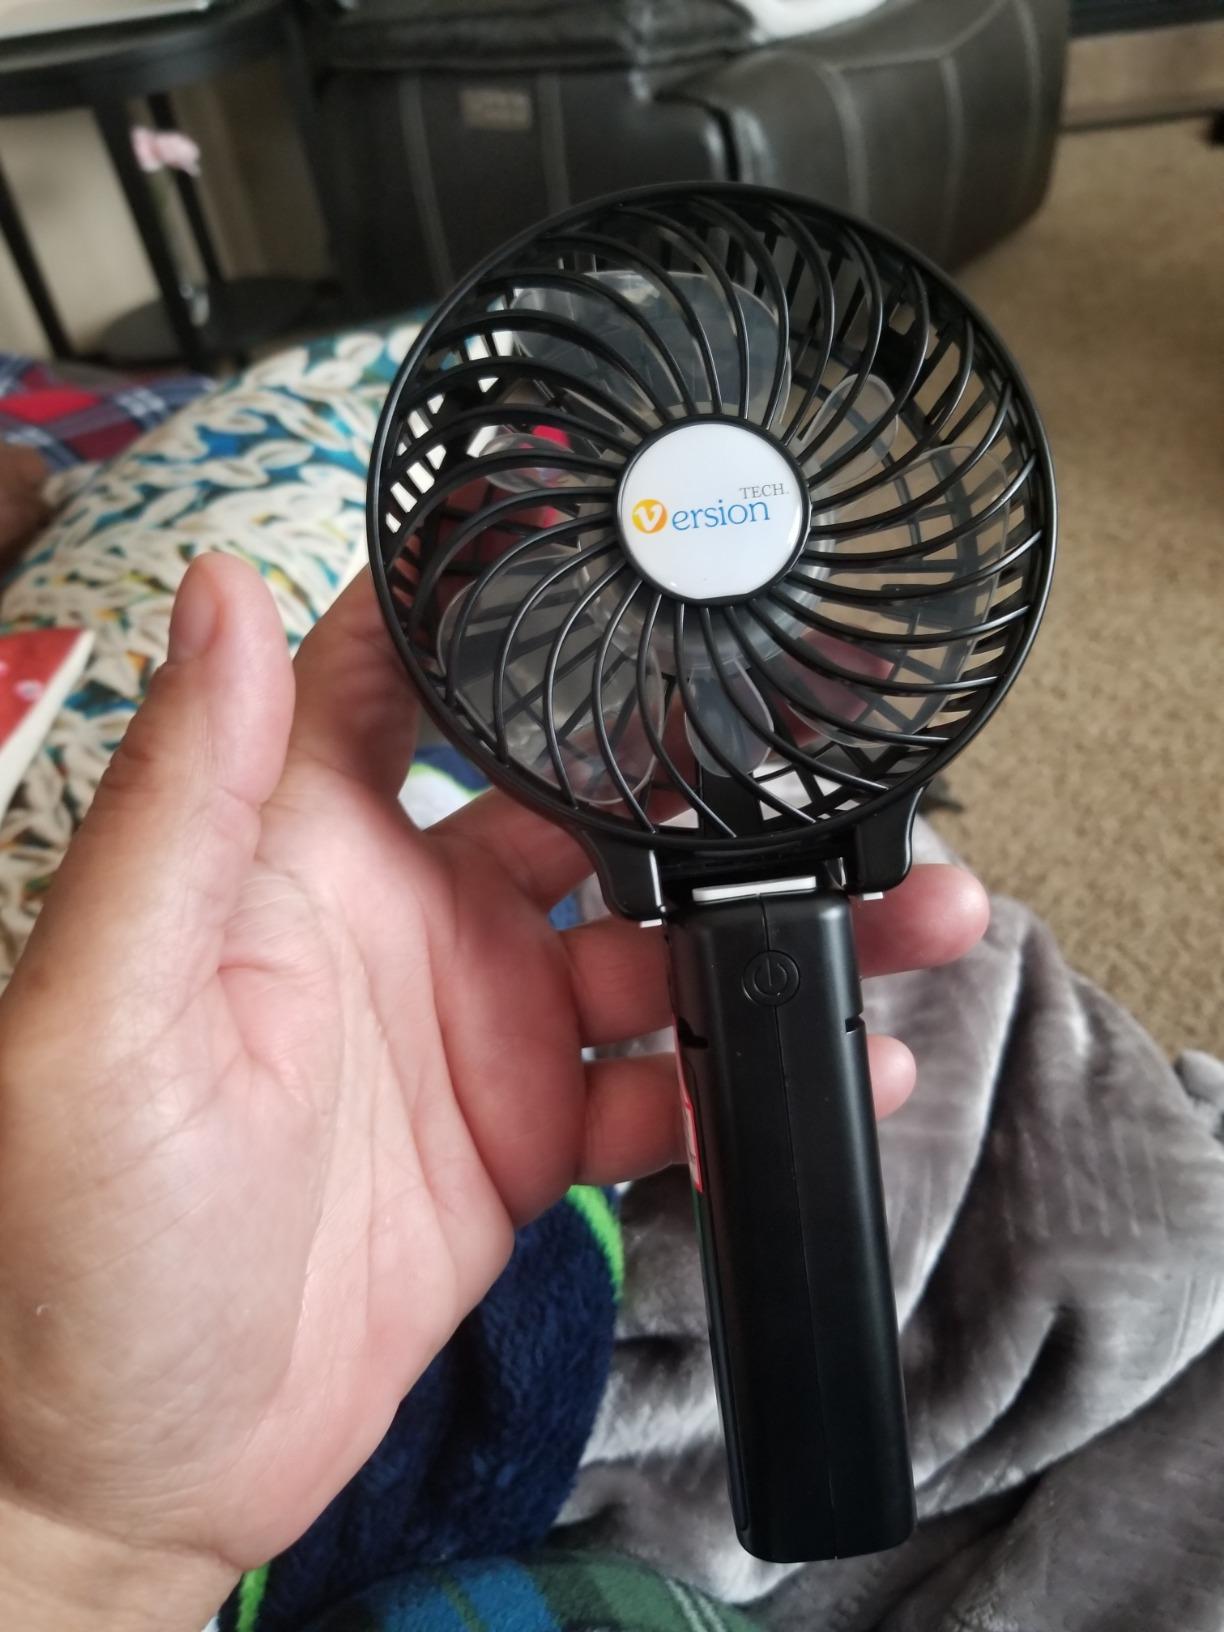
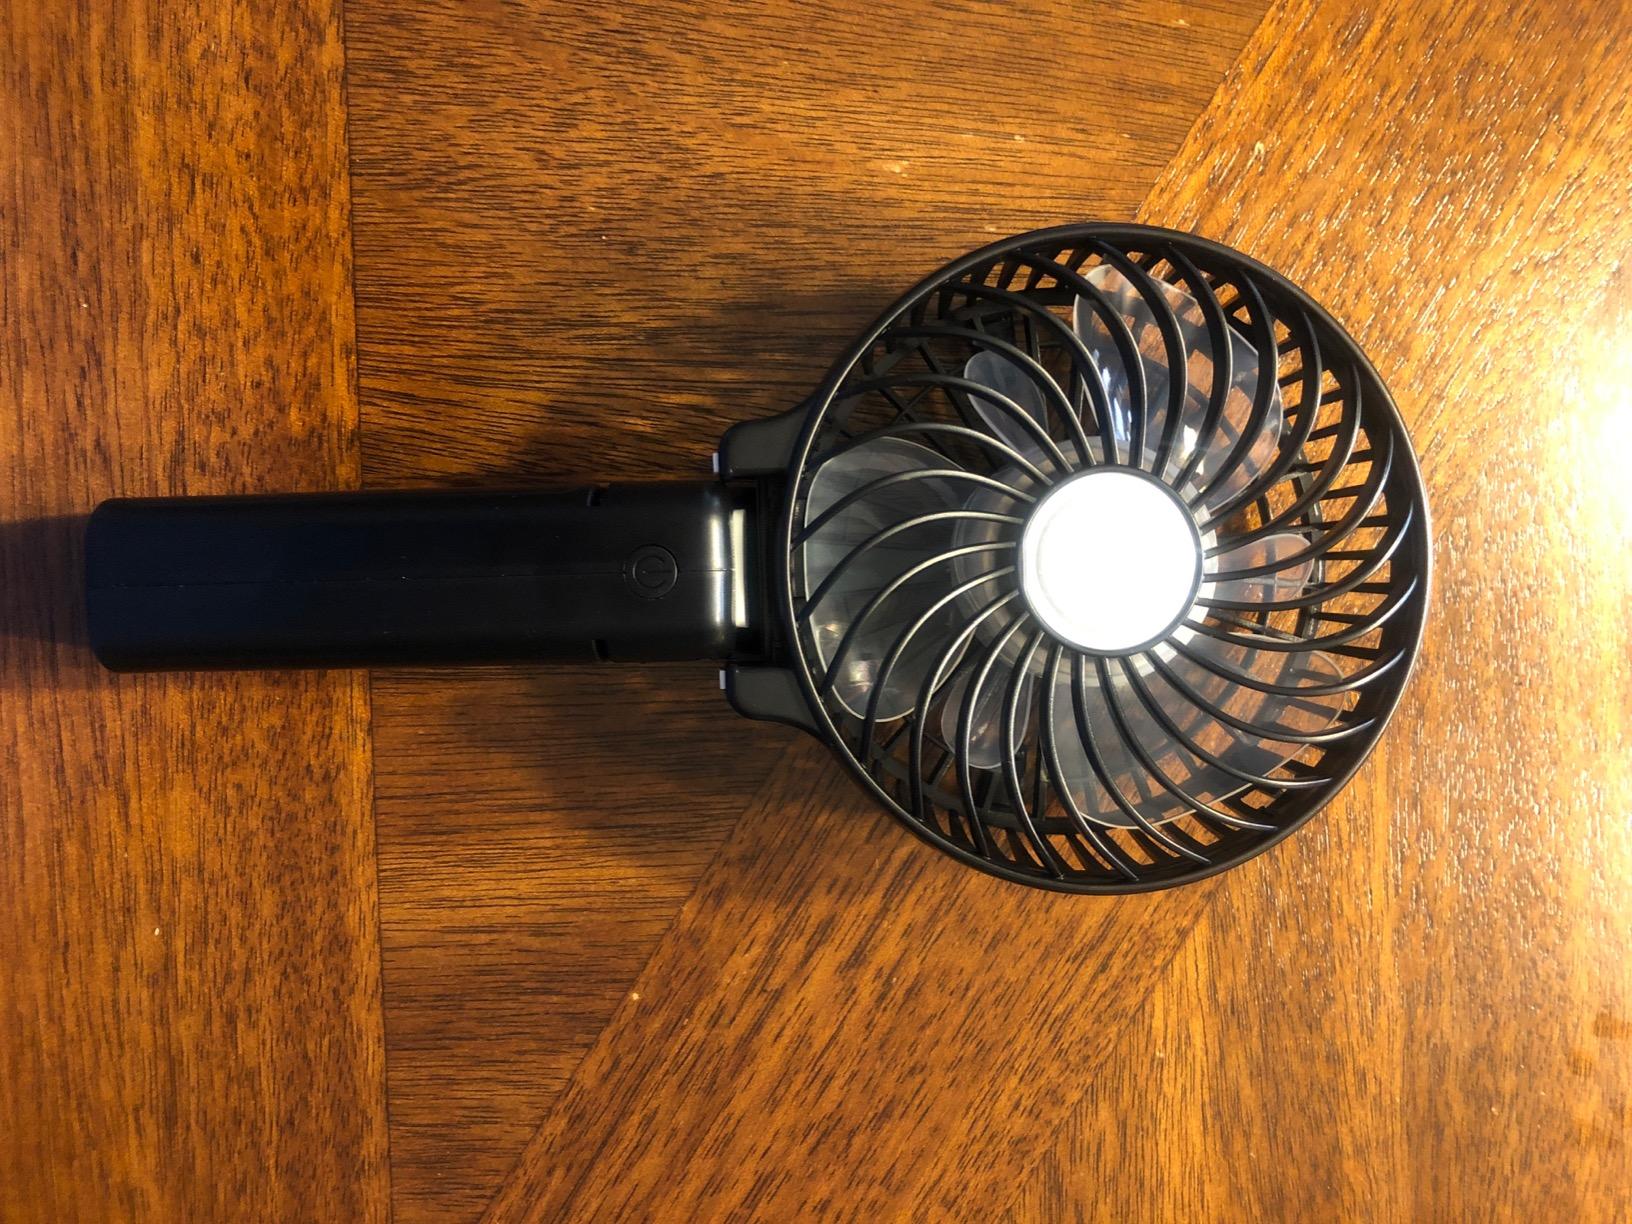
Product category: fan
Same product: no